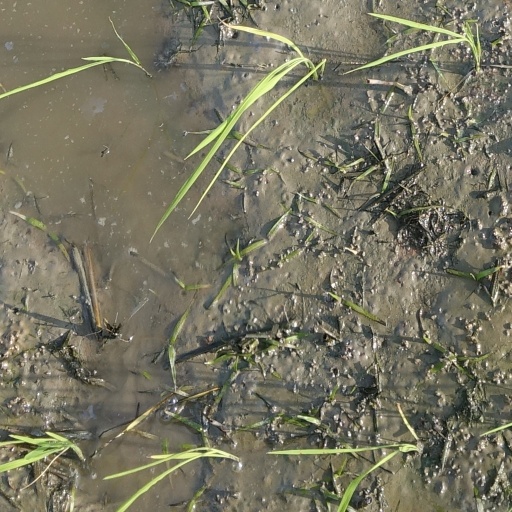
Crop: rice